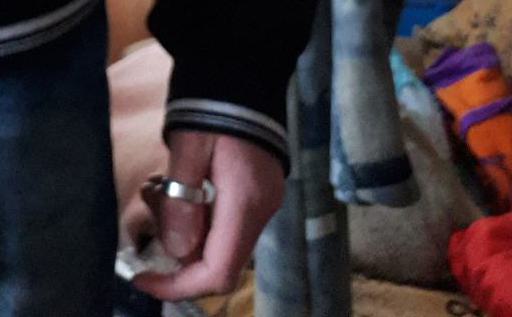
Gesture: no_gesture